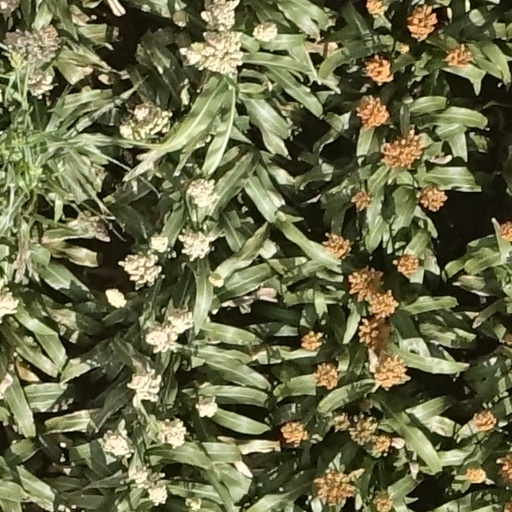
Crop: sorghum